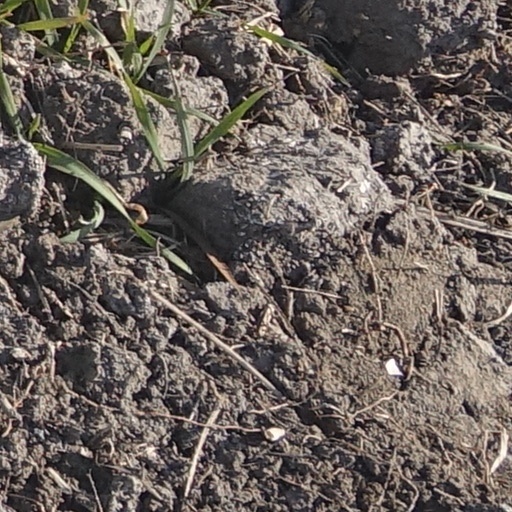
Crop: wheat